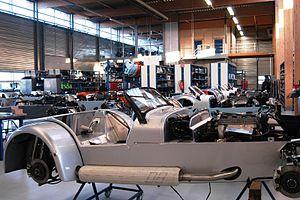
Donkervoort est une marque automobile néerlandaise où sont construites en petites séries des voitures de sport ultra légères. La marque a été créée en 1978 par Joop Donkervoort